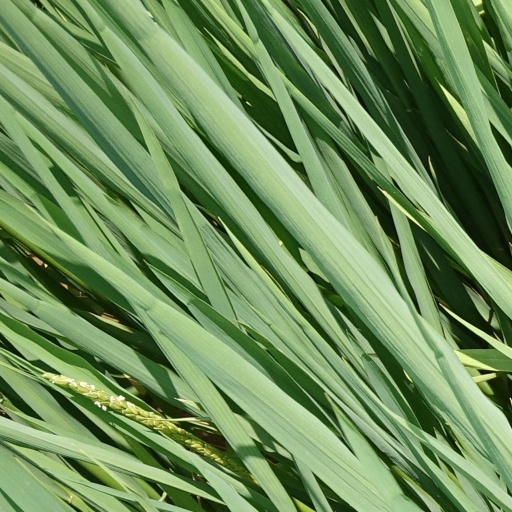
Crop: rice